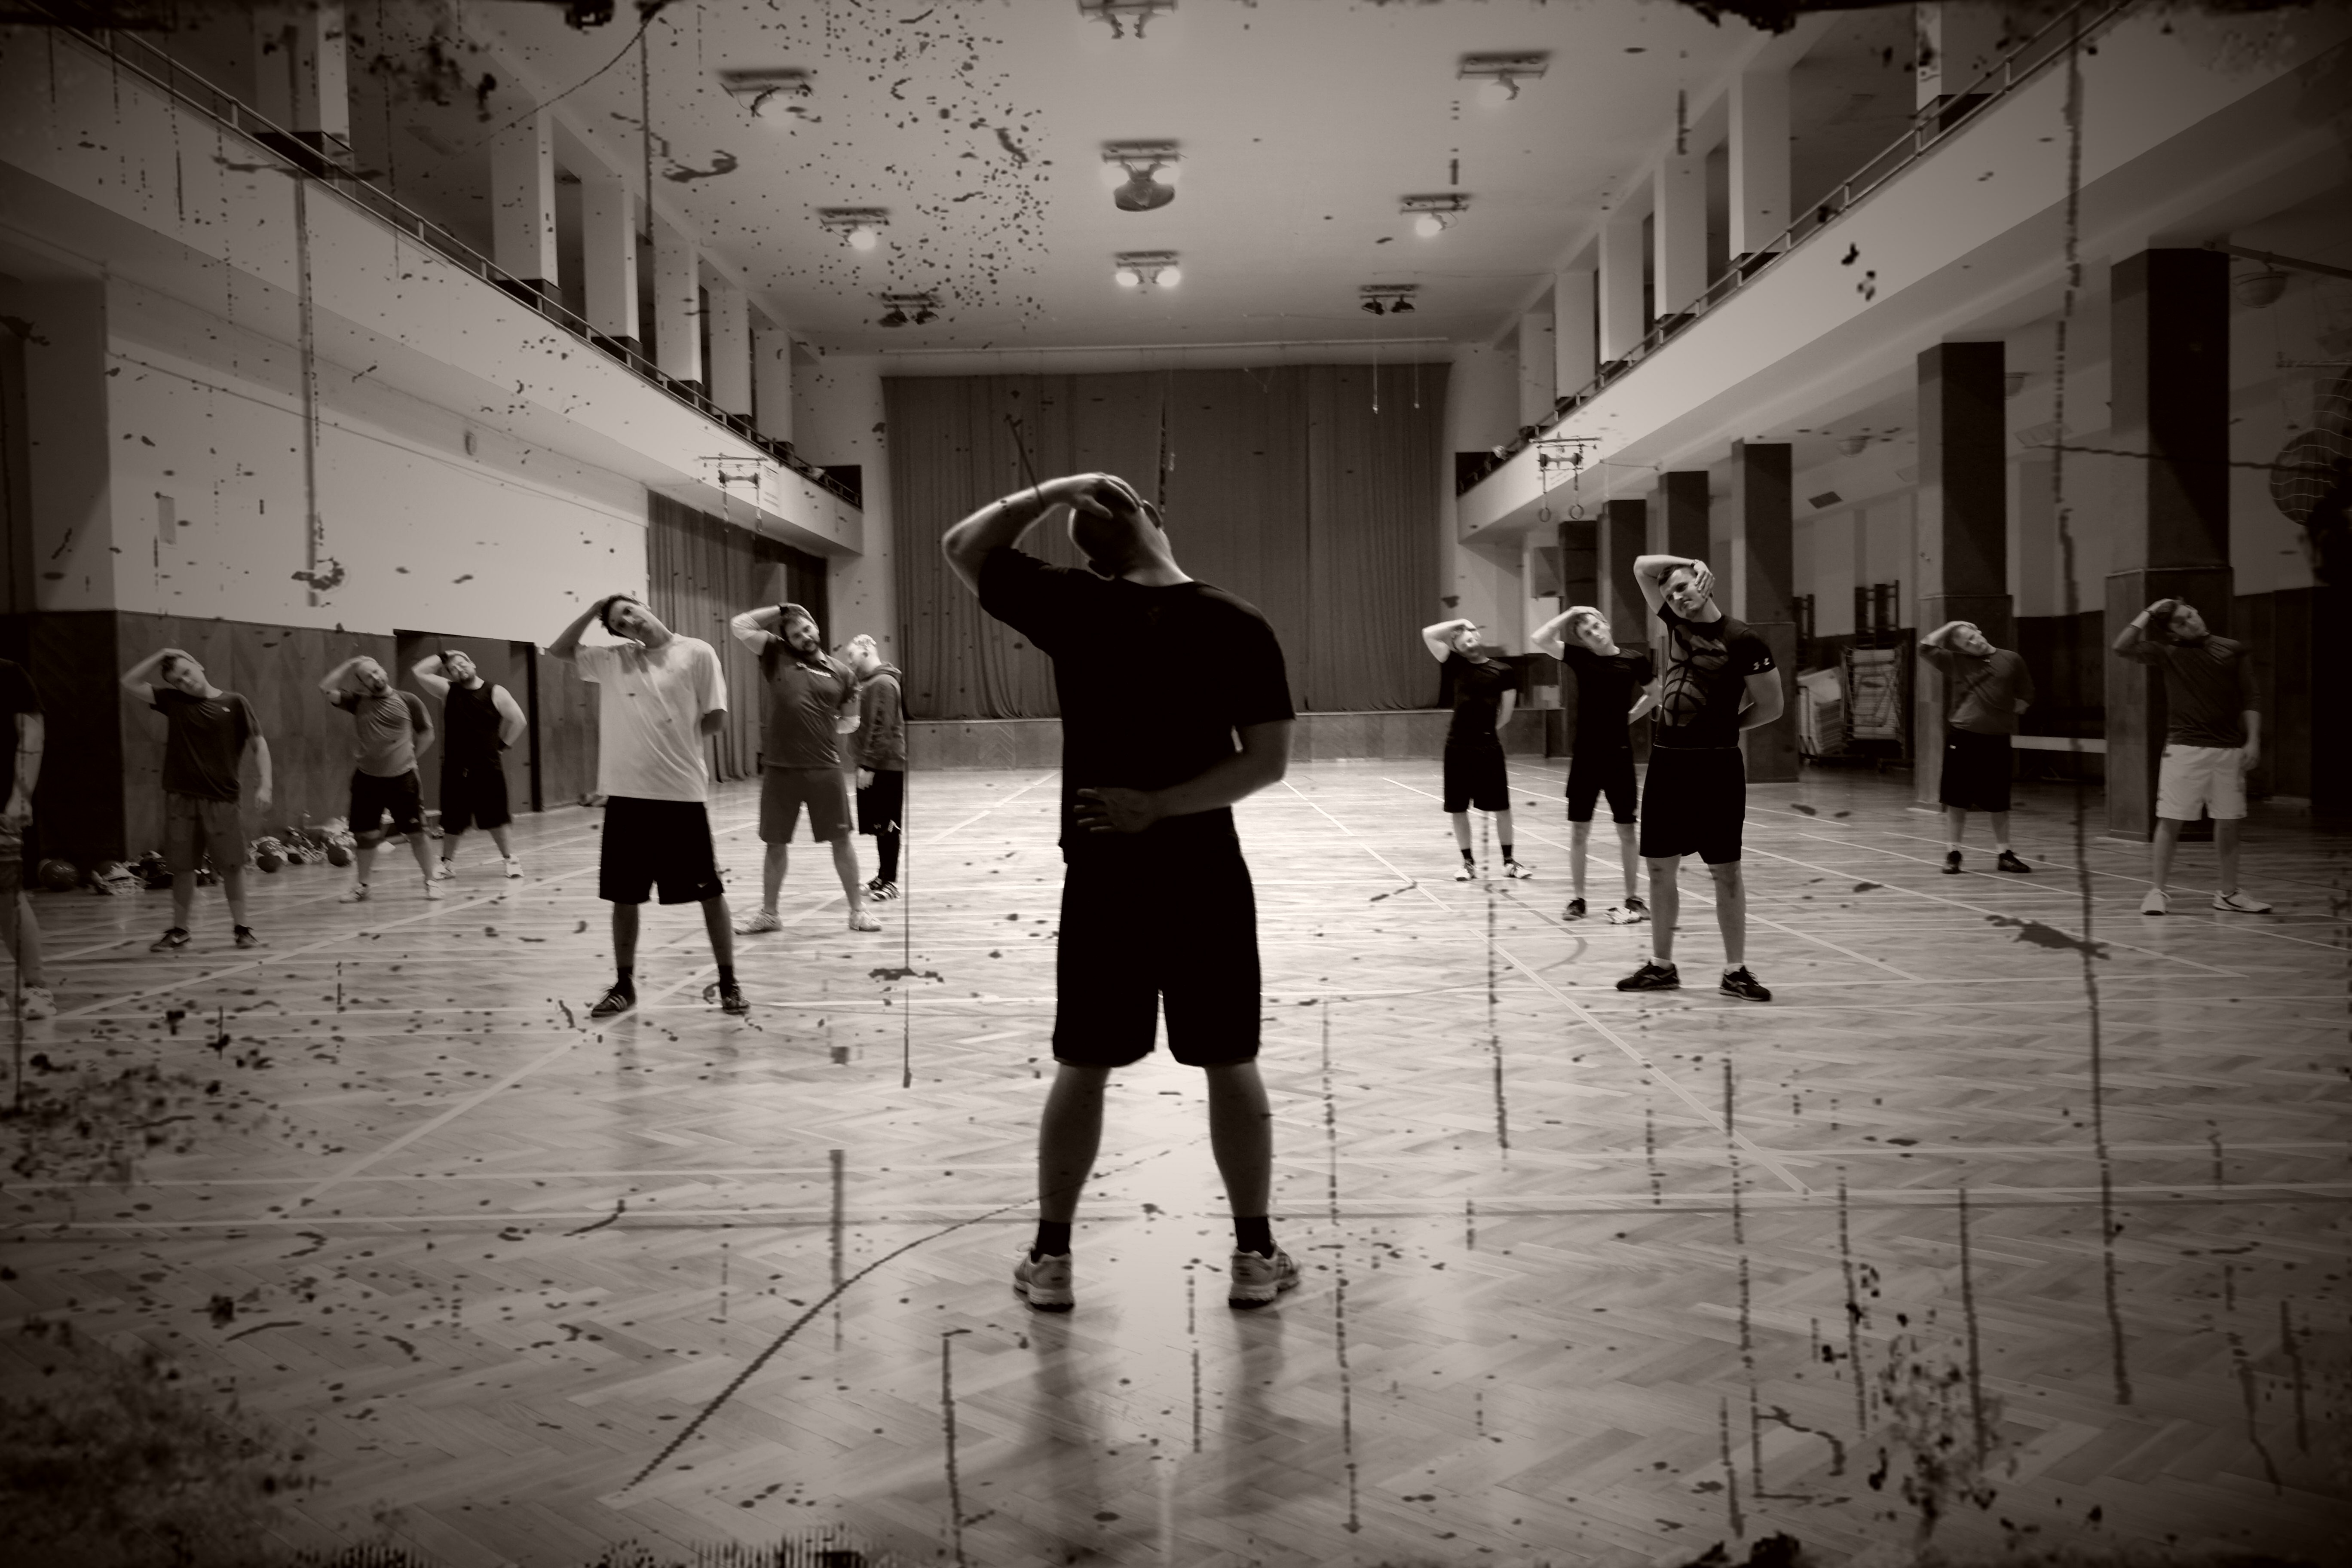
light, black and white, road, white, street, photography, training, exercise, black, monochrome, men, team, infrastructure, photograph, snapshot, image, warm up, monochrome photography